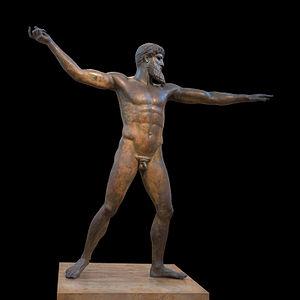
Zeus (plutôt que Poseïdon). Bronze. Hauteur 209 cm. Trouvé dans la mer au Cap Artémision au nord d'Eubée. Un des rares originaux conservés du ""style Sévère"". Début de la période classique, 460 av.J.-C. National Archaeological Museum of Athens
Le nu est un motif constant dans la Grèce antique pour les sculpteurs et les peintres. Les céramiques peintes présentent des multitudes de corps nus. Ce motif occupe donc une part importante des représentations figuratives qui nous sont parvenues de cette époque, essentiellement dans les peintures sur céramique et les sculptures. Son étude relève de l’histoire anthropologique, esthétique, sociale et religieuse du monde grec antique.
Pour les anciens, la sculpture de la seconde moitié du Vᵉ siècle av. J.-C., dit aussi le siècle de Périclès, est dominée par deux sculpteurs de renom, Polyclète et Phidias. Le premier atteignit le sommet de l'art équilibré et rationnel propre à sa génération en fondant sur un système de rapports mathématiques les proportions idéales du corps humain qu'il consigna dans un ouvrage : le Canon, et son école assura la diffusion de ses formules. Le second par le prestige d'Athènes, la célébrité et l'influence du Parthénon et en général des monuments construits sur l'Acropole de 447 à 404 av. J.-C. Ils sont les représentants majeurs de ce que l'on appelle le premier classicisme, entre 480 et 370 av. J.-C., période elle-même découpée en plusieurs styles.